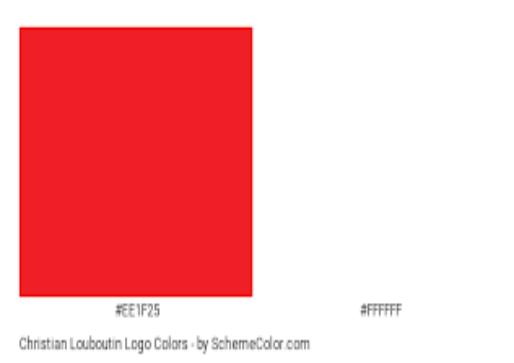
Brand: Christian Louboutin
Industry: Clothes